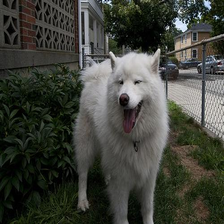
Species: dog
Breed: samoyed